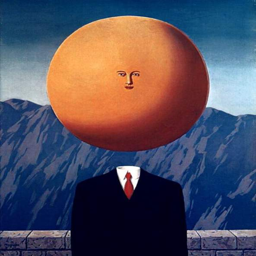
humanitarian aid organization by painting artist